Karsog

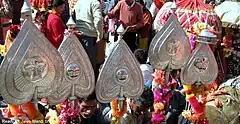
local deities

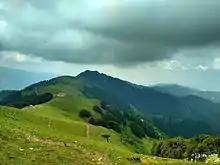

A little further down lies the village of Kau and the temple of Kamakshya Mata. The goddess in this temple is seen as manifest at the spot, due to the meditations and sacrifices of Lord Parashurama. It is noted for the expression and the intensity of the eyes of the principal image cast in ‘ashtadhatu’, the eight primary metals. The deity is depicted as the "Mahishasuramardini"—the slayer of the demon "Mahisha", who stalked the world in the shape of a buffalo. Rebuilt in the original genre, the temple is an example of local woodworking skills. Small chambers hold other images and the ‘bedchamber’ of the goddess. The sanctum sanctorum of the temple is said to be an underground chamber that is not accessible to worshippers. The original stone image of the deity is in this room. A large drum, similar to the one at Mamel is one of the noteworthy objects in the temple.Kamaksha devi temple at karsog valley in Mandi HP